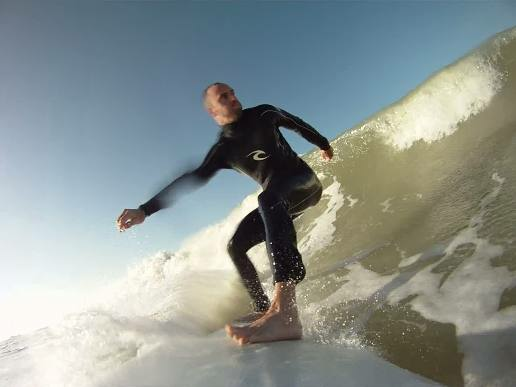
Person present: Yes